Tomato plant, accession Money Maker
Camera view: tilt-top (135 deg); turntable rotation: 90 degrees
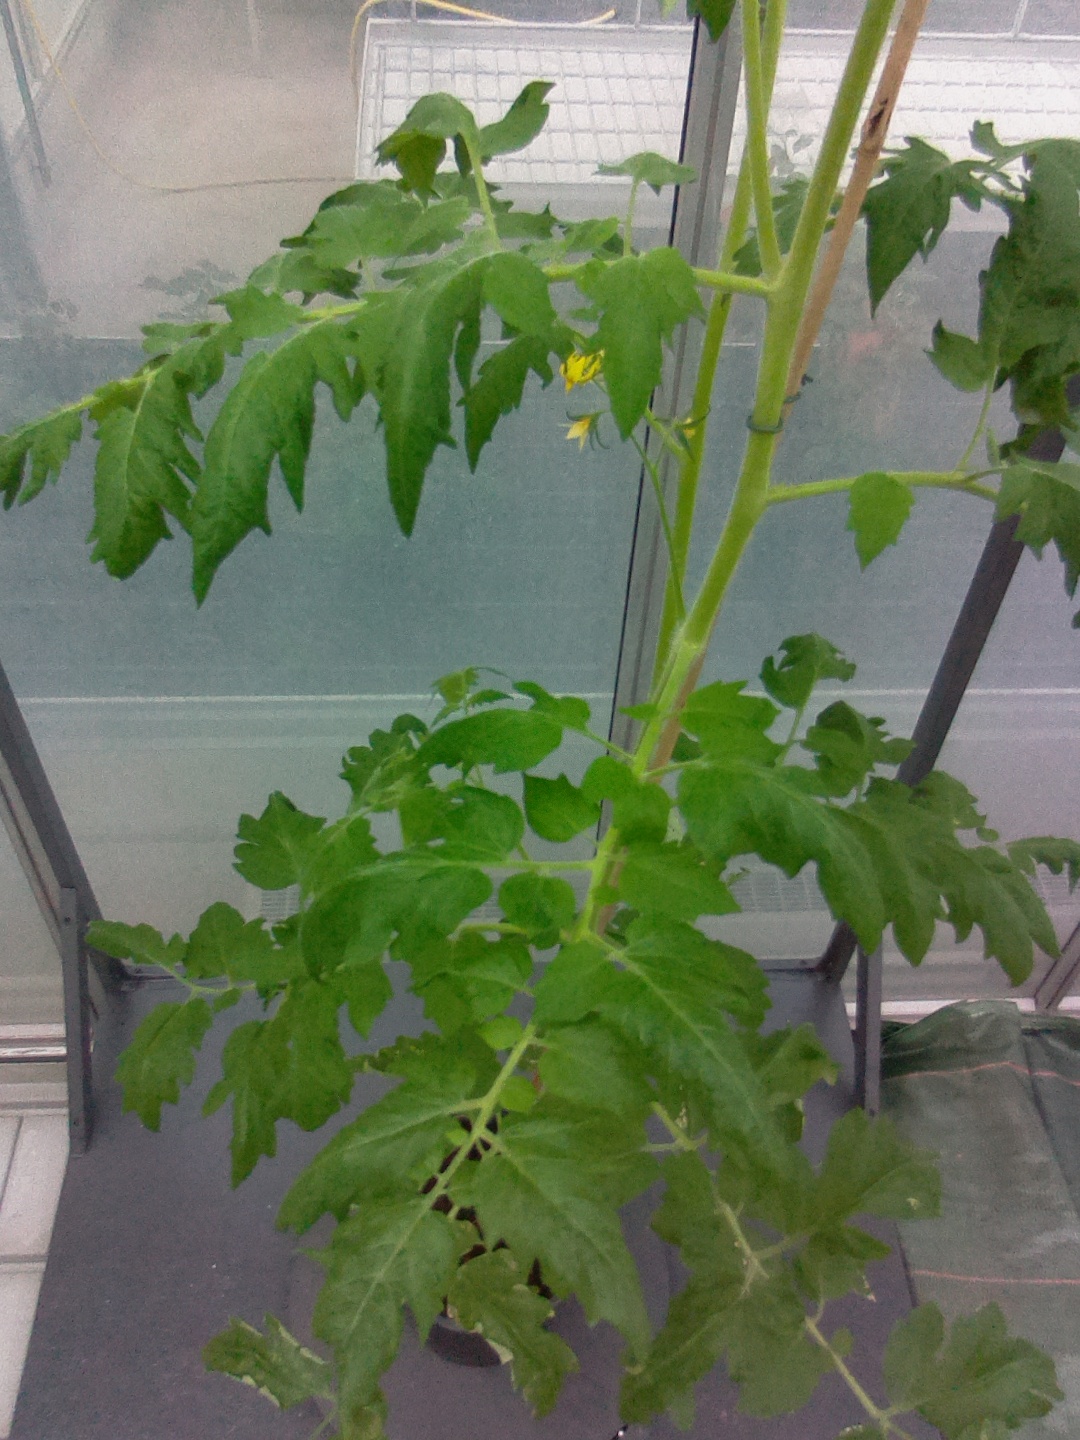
BBCH growth stage 68: Full flowering, 80%-90% of flowers open, more petals falling